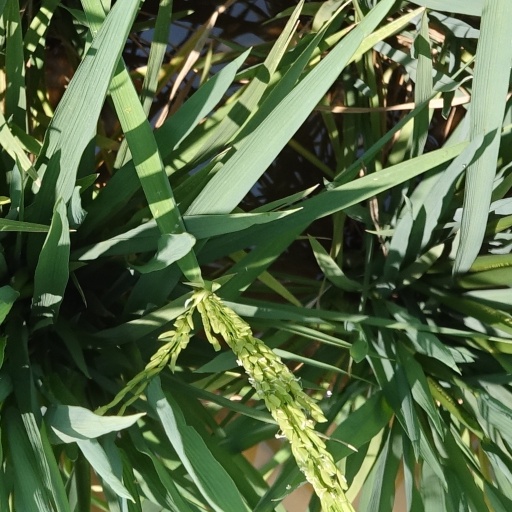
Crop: rice